Birds of Western Australia (book)

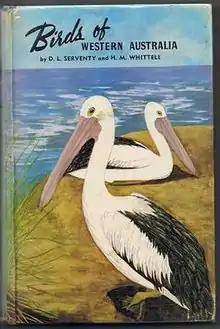

The Birds of Western Australia is a book first published in 1948 by Patersons Press Ltd in Perth, Western Australia. Its full title was originally A Handbook of the Birds of Western Australia (with the exception of the Kimberley Division), though with the publication of the 5th edition only the shorter form was used. It was authored by Dominic Serventy and Hubert Whittell. It was issued in octavo format (228 x 148 mm) and contains 372 pages bound in blue buckram with a dustjacket illustrated with a painting of Australian pelicans by Harley Webster. It contains a coloured frontispiece of paintings of the heads of "Meliphaga" honeyeaters, with numerous black-and-white drawings and maps scattered through the text. The second edition (1951) contained colour plates by Olive Seymour.